Cai Yuan and Jian Jun Xi

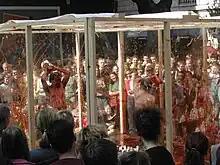
Yuan Cai and Jian Jun Xi performing at the Bluecoat Arts Centre, Liverpool.

In 1997, they erected fake street signs in an attempt to mislead high-profile visitors to the Venice Biennale.